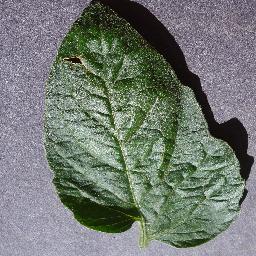
Label: Tomato___healthy